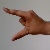
The image shows a hand gesture representing the letter 'Z' in Indian Sign Language.